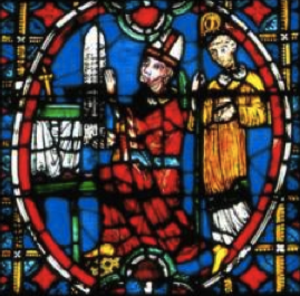
Vitrail de la primatiale Saint-Jean à Lyon représentant Renaud II de Forez, archevêque de Lyon (1193-1226) et régent du comté de Forez.
Cité capitale de la Gaule romaine depuis Auguste et à la croisée des chemins du monde romain, Lugdunum accueille dès le IIᵉ siècle les doctrines chrétiennes rapportées d'Asie mineure. Une petite communauté se structure autour d'un premier évêque saint Pothin vers 150. Chronologiquement l'évêché est le premier de la Gaule et par extension de la France actuelle et l'un des premiers de la partie occidentale de l'empire romain après Rome.
En football, le match OL-ASSE ou ASSE-OL, selon l'équipe qui reçoit, est un derby marquant la confrontation entre deux clubs voisins que sont l'Olympique lyonnais et l'AS Saint-Étienne. Parfois appelé le « derby rhônalpin » ou, à tort, le « derby du Rhône » par les journalistes, il est aussi bien souvent désigné tout simplement par le terme « Derby ». Il est en effet admis que dans la sphère du football local l'emploi du terme seul réfère à ce match. Il est empreint de symboles car il est souvent vu comme l'opposition de Saint-Étienne « la populaire » contre Lyon « la bourgeoise », et entre le club des années 1970 qu'est l'ASSE et celui des années 2000 qu'est l'OL.
Renaud de Forez est archevêque de Lyon de 1193 à 1226. Sous son épiscopat, le pouvoir temporel de l'archevêque est renforcé, notamment par la guerre et la construction de châteaux face aux adversaires potentiels. Sur le plan spirituel, Renaud de Forez accueille des ordres mendiants à Lyon et poursuit la construction de la cathédrale saint-Jean.
La permutatio ou permutation de 1173 est une transaction conclue entre l'archevêque de Lyon Guichard de Pontigny et le comte de Forez Guy II. Elle clôt plus d'un siècle de conflit entre les archevêques de Lyon et les comtes laïcs de Lyon pour le pouvoir sur le Lyonnais, qui reste dans les mains de l'archevêque, en organisant l'échange de terres entre les deux protagonistes. Une bulle du pape Alexandre III confirma la permutation en 1174.